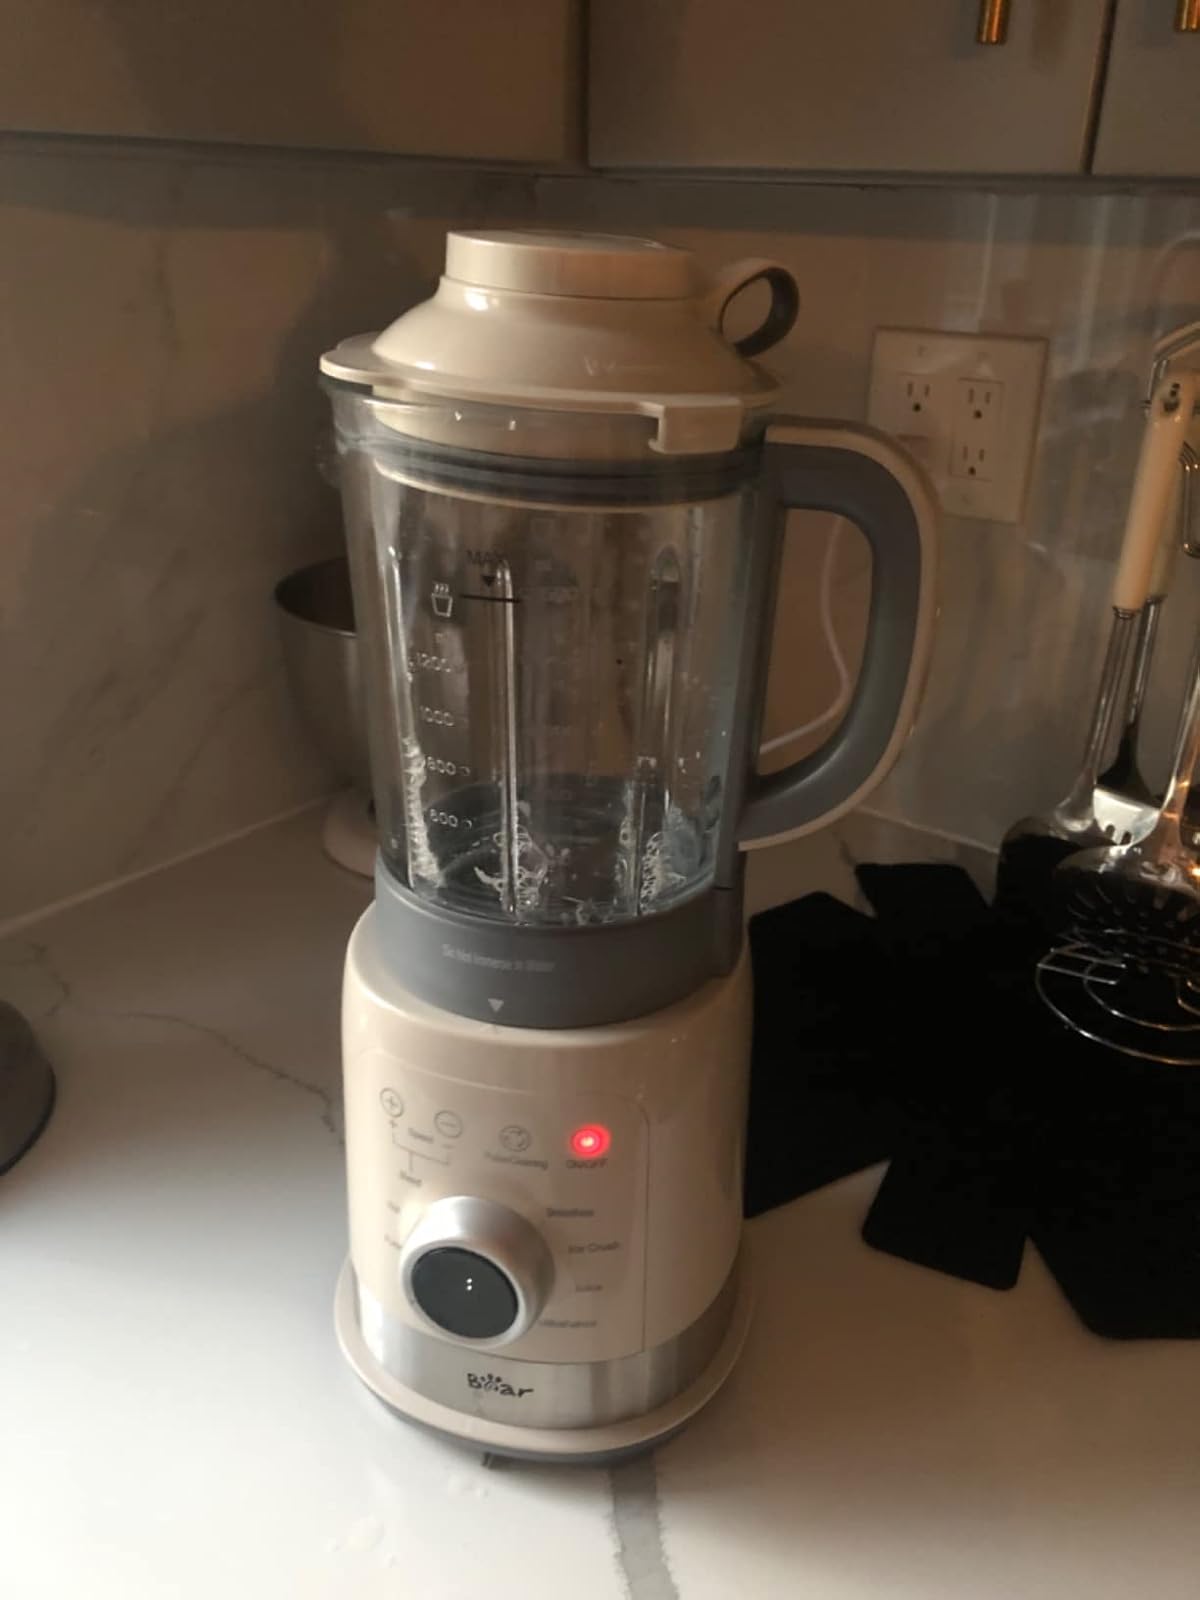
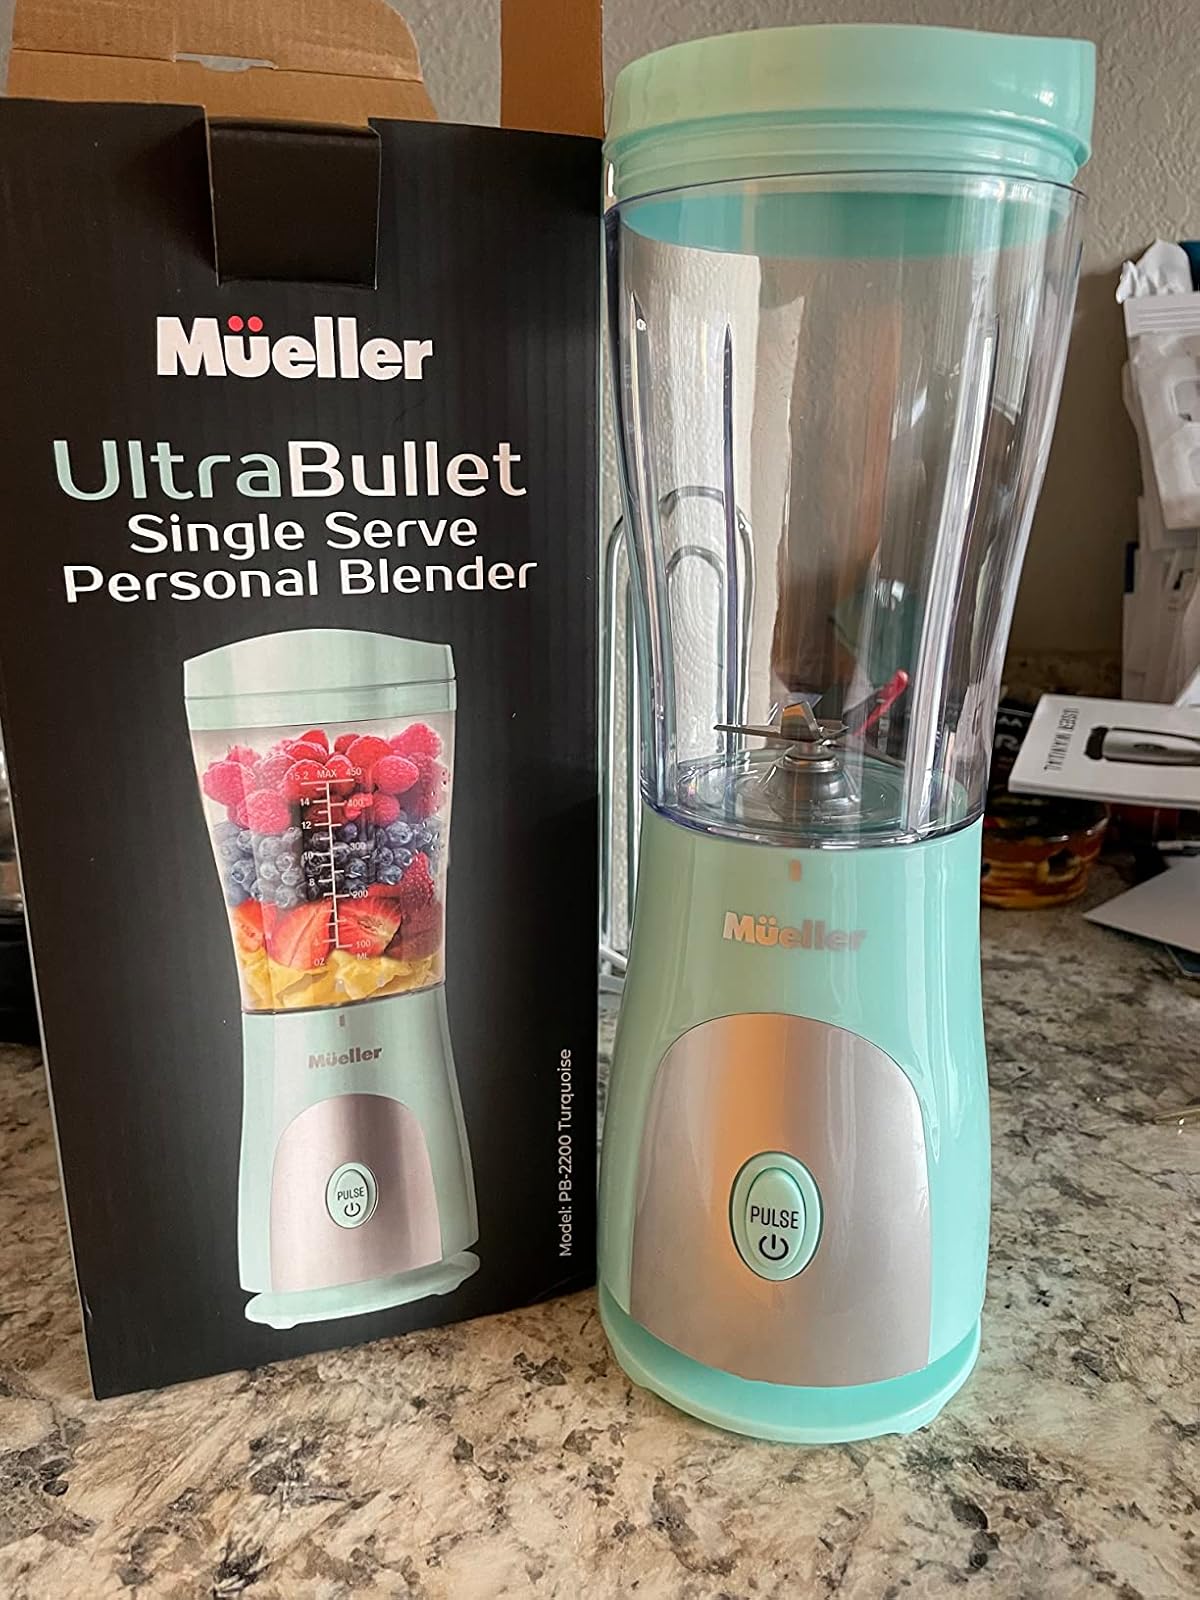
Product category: items_blender
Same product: no